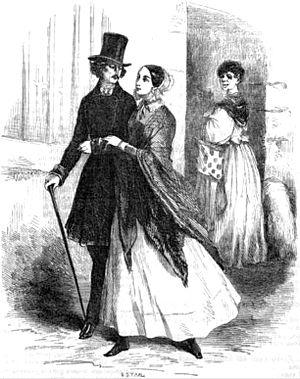
Rodolphe et Rigolette allant à l'église.
La canne de combat est un sport de combat français de percussion. Il se pratique à l'aide d'un objet contondant, la canne, un bâton de châtaignier de 95 cm de long avec lequel le « tireur » doit toucher son adversaire sans être lui-même touché.